Bronson Pinchot

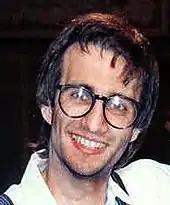
Pinchot at the 39th Primetime Emmy Awards, 1987

Pinchot appeared in several feature films, such as "Hot Resort", "Risky Business", "Beverly Hills Cop", "The First Wives Club", "True Romance", "Courage Under Fire" and "It's My Party". He also played Dennis Kemper in the short-lived NBC sitcom "Sara". Pinchot was hired to replace Fisher Stevens as Ben Jabituya in the 1986 film "Short Circuit", but Pinchot eventually left the production in order to begin work on "Perfect Strangers", and Stevens was subsequently rehired for the role.